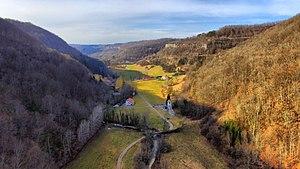
La vallée de la Brême à Bonnevaux-du-Bas
Le prieuré Saint-Marcellin était un édifice religieux situé sur l'ancienne commune de Bonnevaux-le-Prieuré, désormais regroupée avec Ornans, dans le département du Doubs. Depuis 1862, le prieuré est désaffecté, l'église étant interdite au culte.
Ornans est une commune française située dans le département du Doubs et la région Bourgogne-Franche-Comté. Elle fait partie de la région culturelle et historique de Franche-Comté. Elle est le chef-lieu du canton d'Ornans et le siège de la communauté de communes Loue-Lison. Au dernier recensement de 2017, elle comptait 4 413 habitants appelés Ornanais. La commune nouvelle créée le 1ᵉʳ janvier 2016 est issue de la fusion de deux communes : l'ancienne commune d'Ornans et Bonnevaux-le-Prieuré.
Bonnevaux-le-Prieuré est une ancienne commune française située dans le département du Doubs en région Franche-Comté, devenue, le 1ᵉʳ janvier 2016, une commune déléguée de la commune nouvelle d'Ornans.